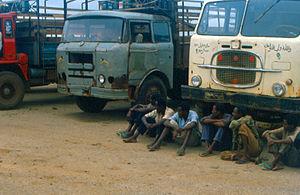
La guerre civile somalienne a commencé, selon les sources, au mois d'avril 1978 avec l'éclatement de violences tribales contre le président Siad Barre, ou le 26 janvier 1991 avec la chute de ce dernier et l'effondrement de l'État somalien. Ce dernier ne s'est jamais relevé et la guerre civile est toujours en cours aujourd'hui.